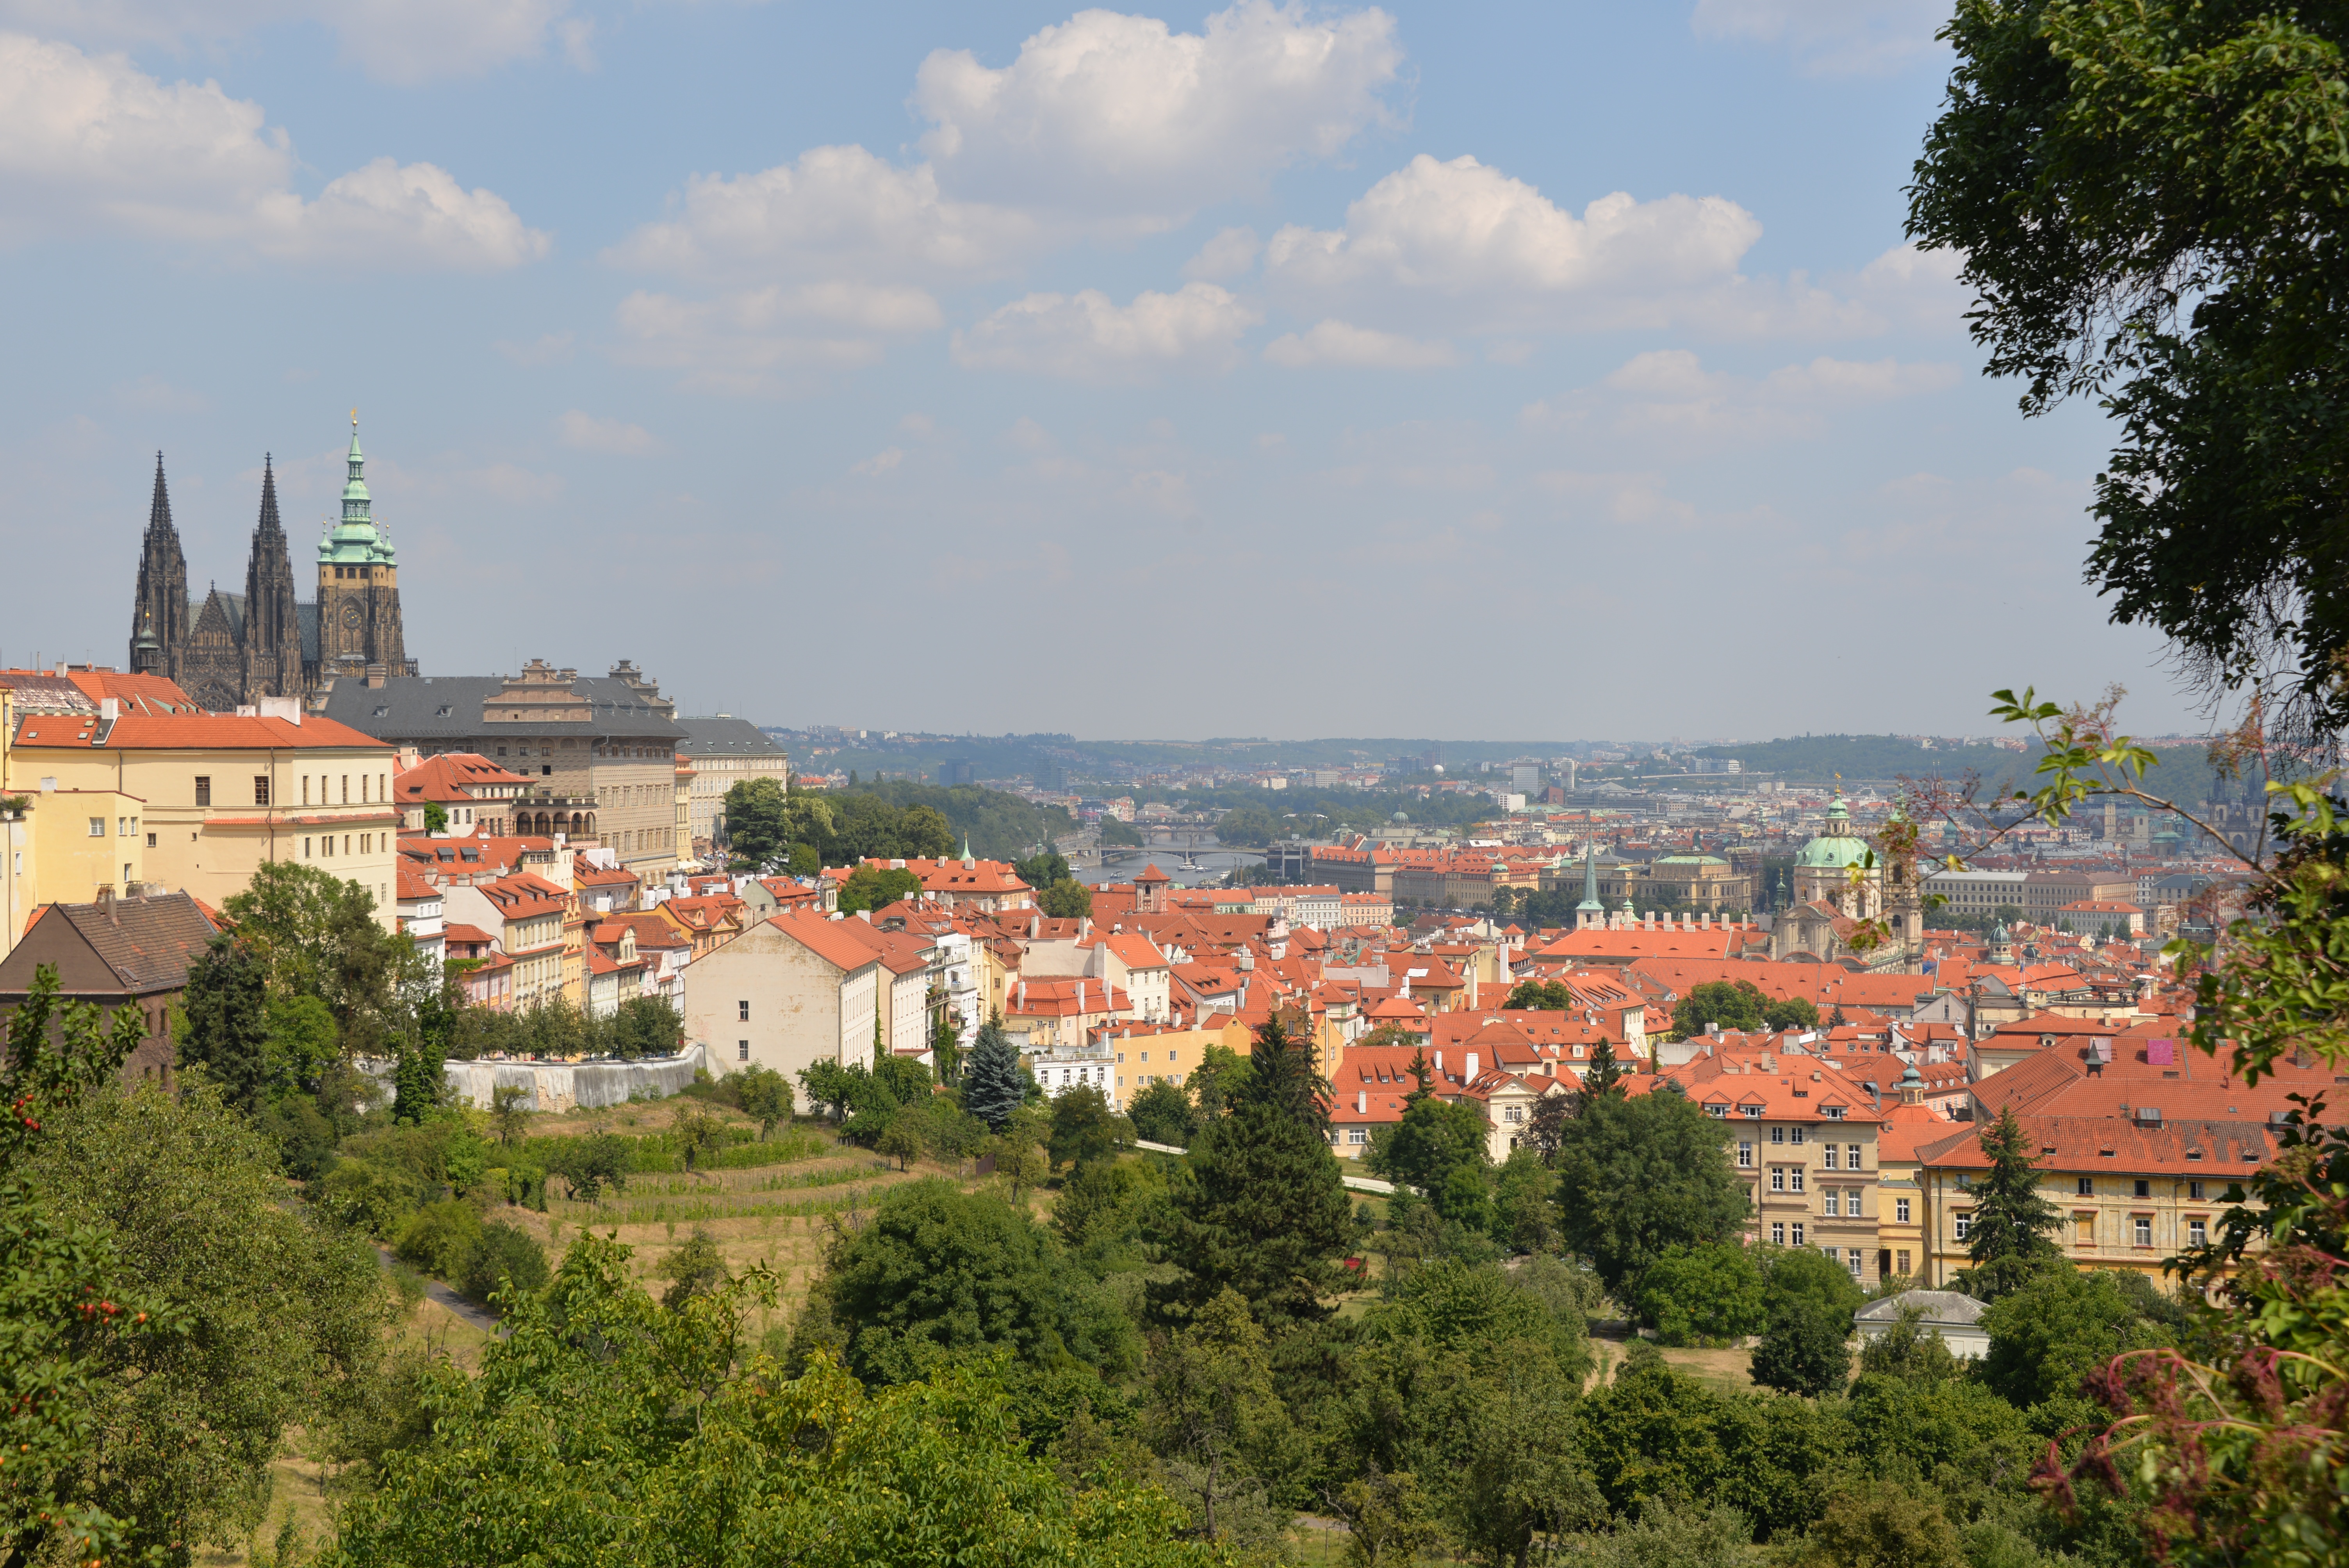
skyline, hill, flower, town, view, city, river, cityscape, panorama, downtown, village, prague, tourism, old town, czech republic, neighbourhood, aerial photography, residential area, human settlement